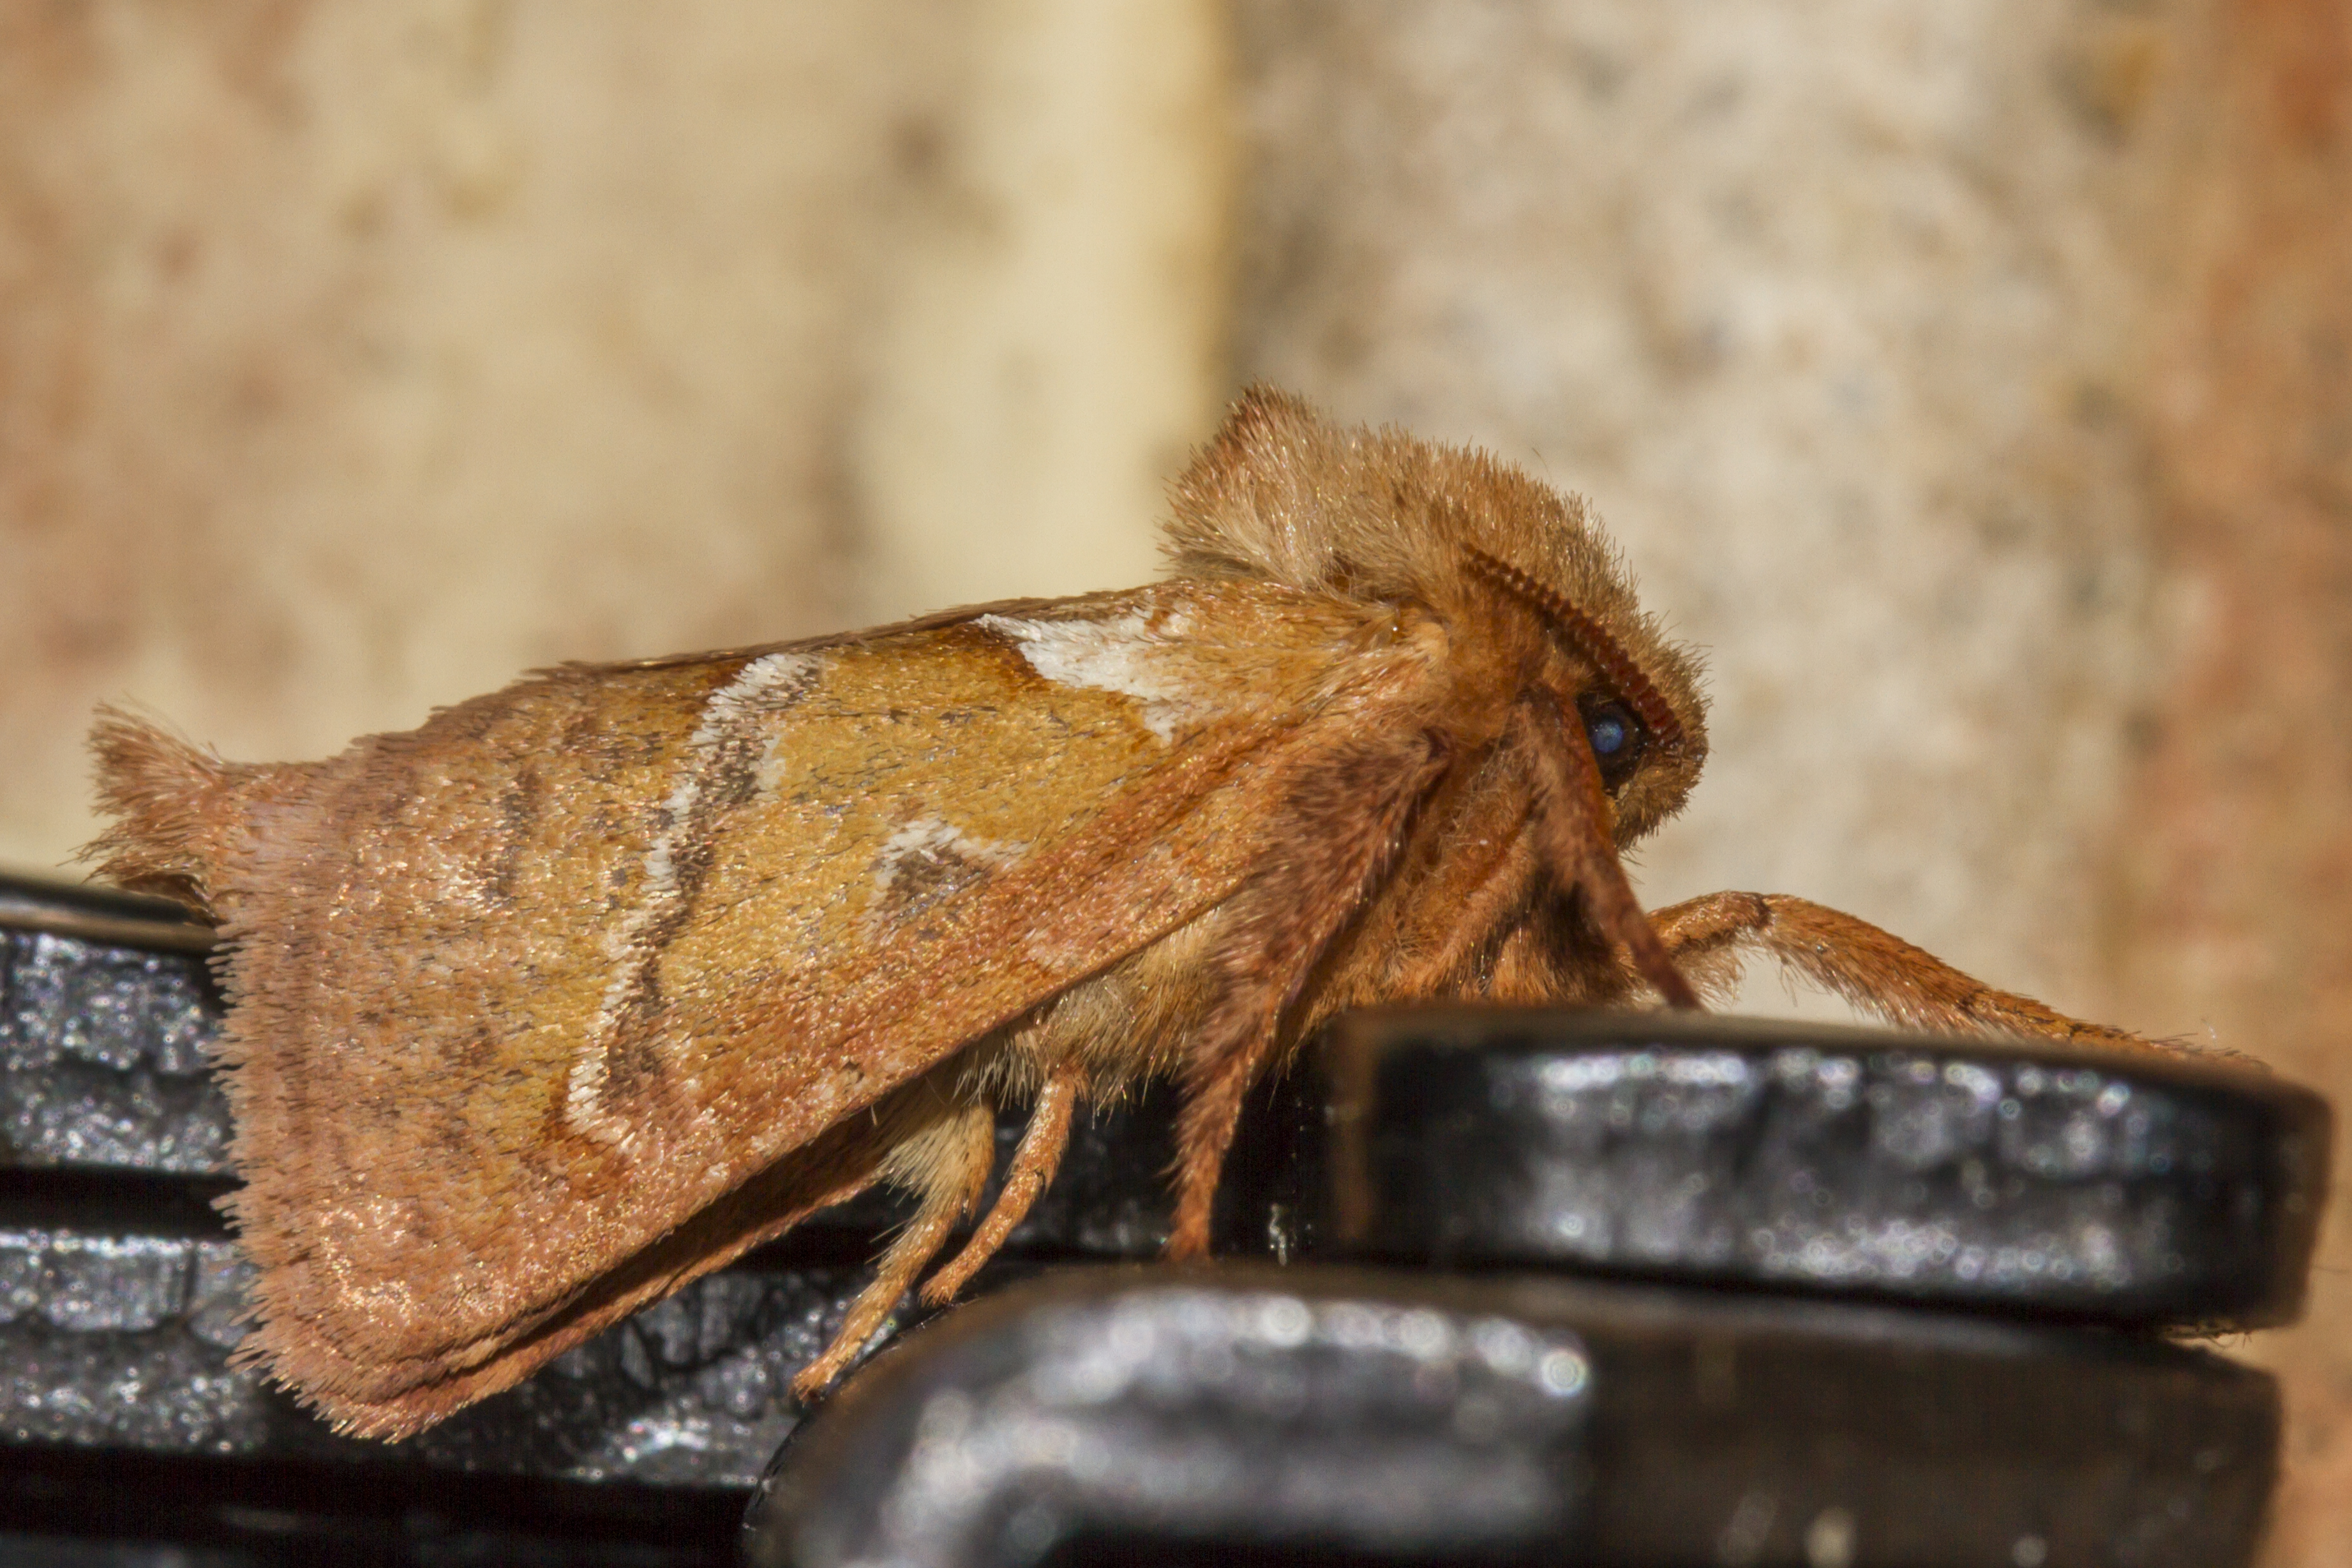
wood, photography, leaf, insect, macro, moth, butterfly, fauna, invertebrate, close up, uk, indoors, canon7d, nikkvalentine, peterborough, triodiasylvina, orangeswift, macro photography, arthropod, pollinator, moths and butterflies